Richard John Meade

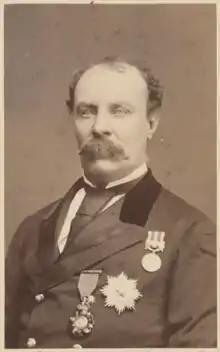

General Sir Richard John Meade (25 September 1821 – 20 March 1894) was a British Indian Army officer who served as the Chief Commissioner of Mysore from 1870 to 1881.